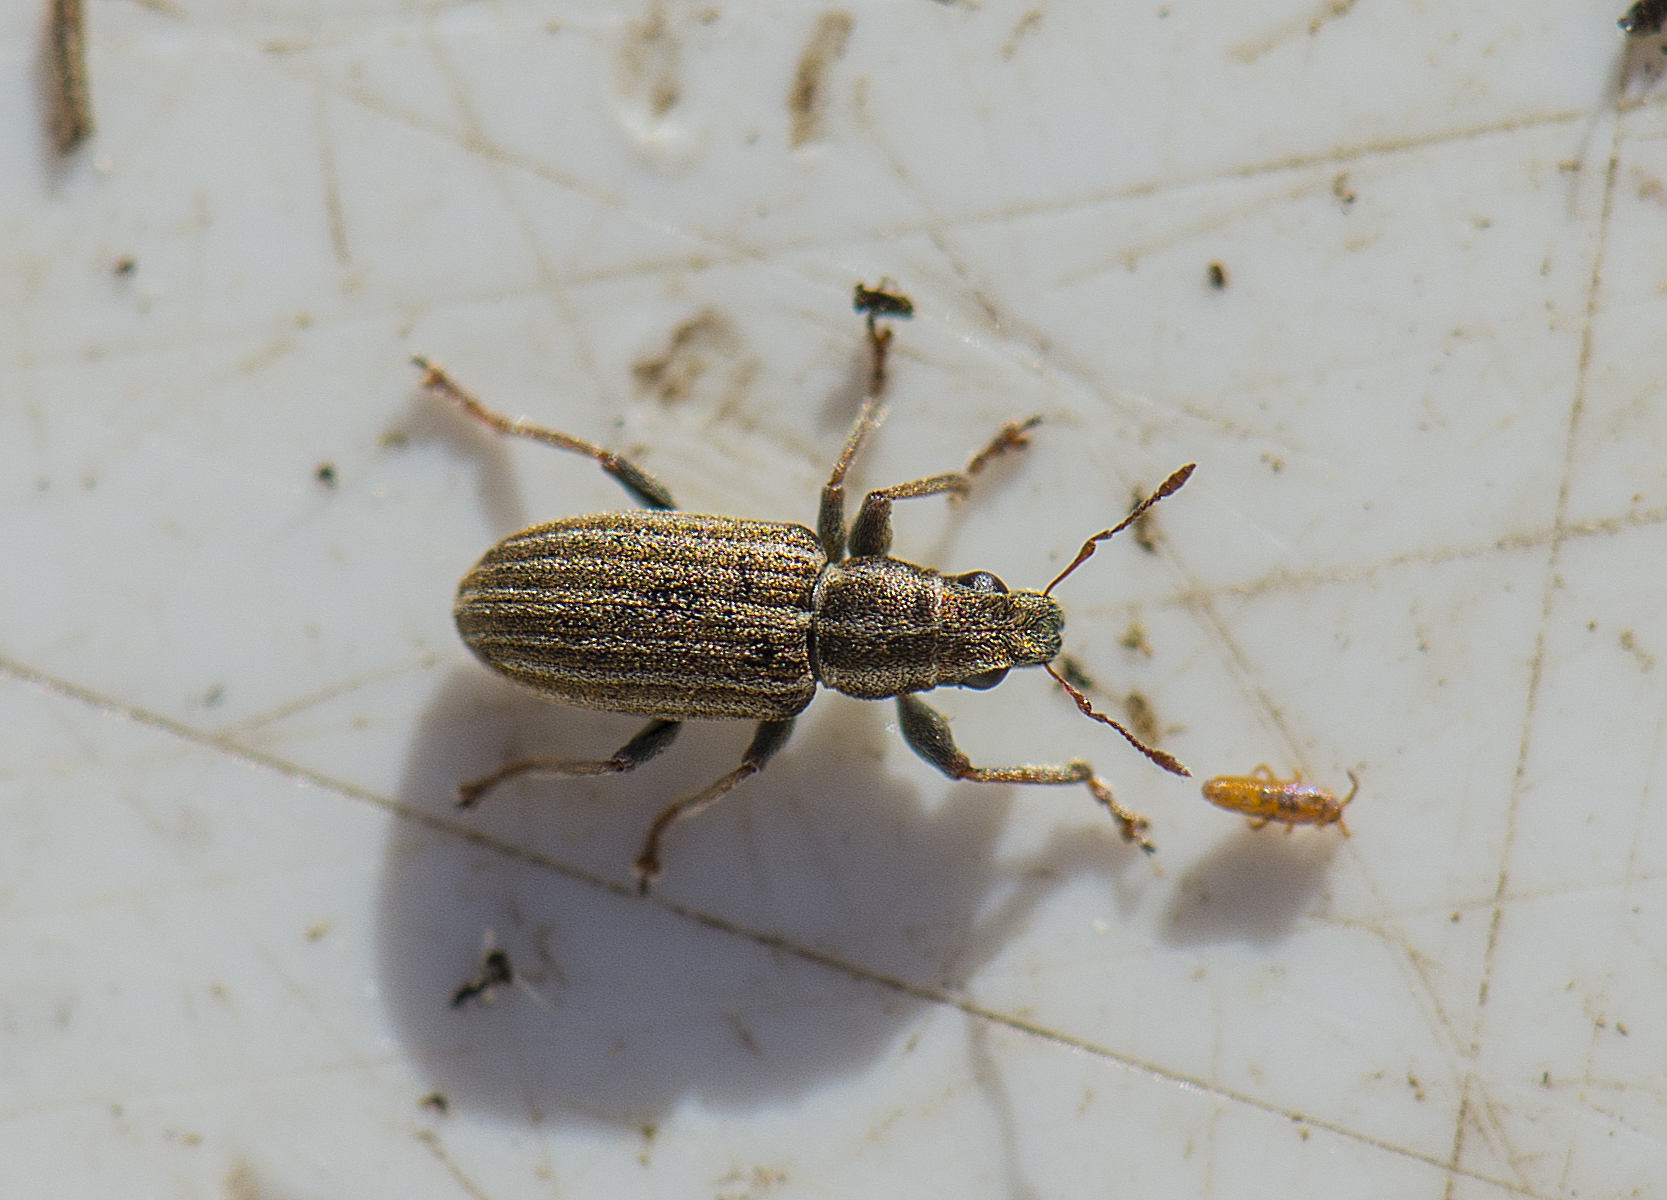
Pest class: pea_leaf_weevil